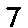
Label: 7